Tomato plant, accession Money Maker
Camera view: horizontal (90 deg, fisheye); turntable rotation: 180 degrees
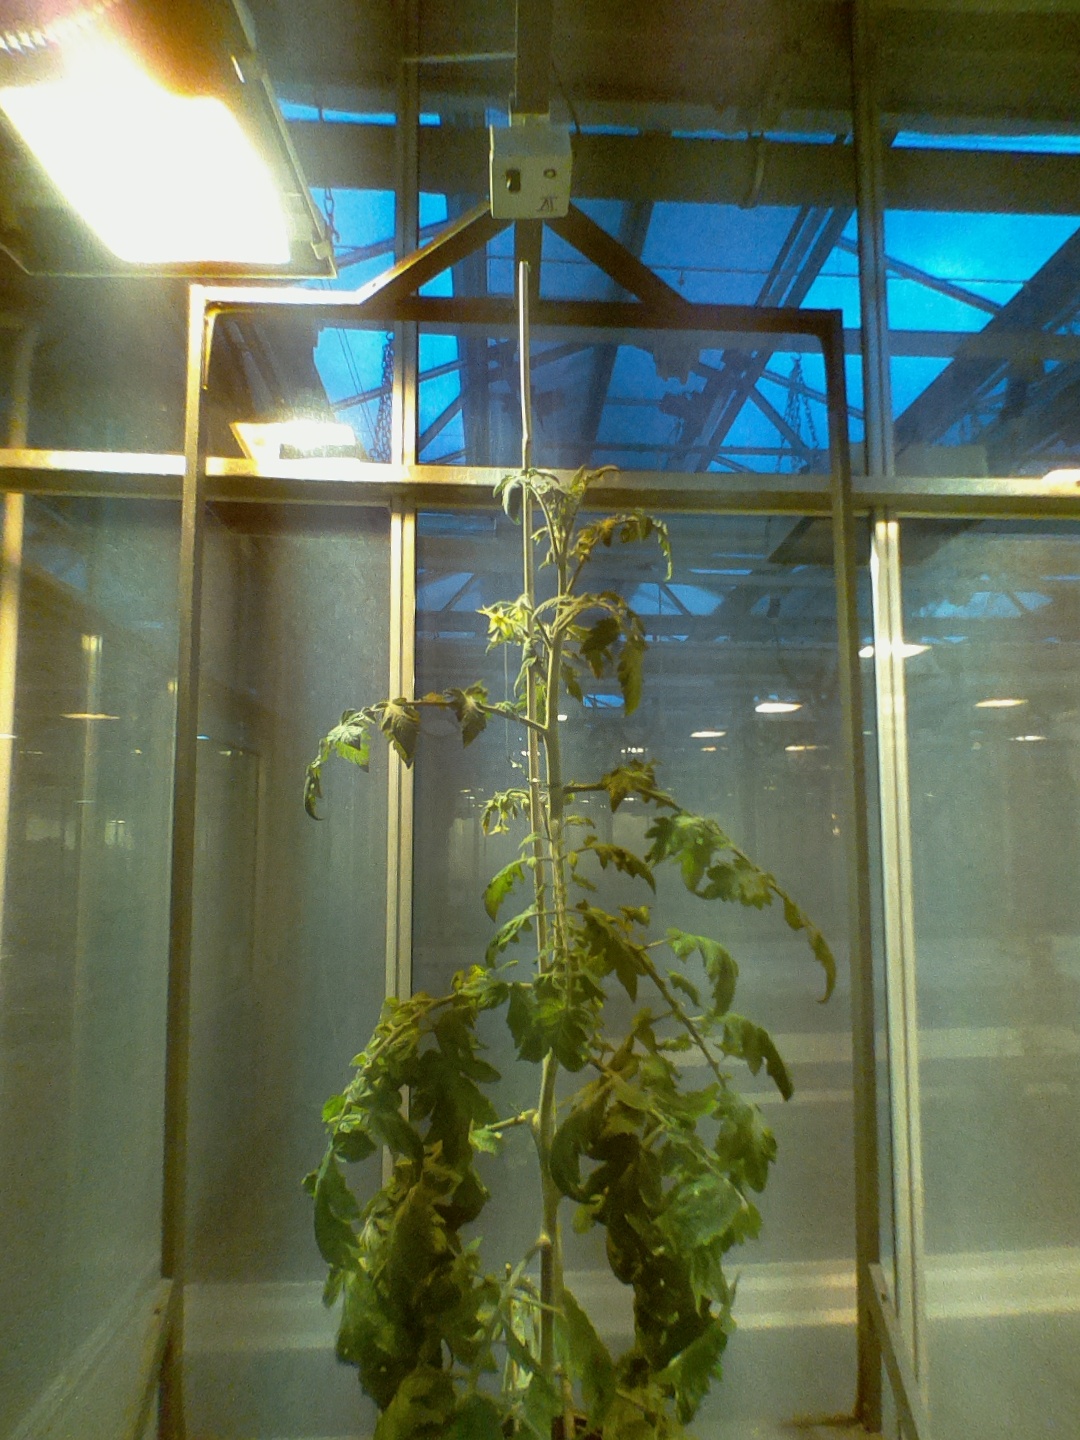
BBCH growth stage 71: 10%-20% of final fruit size